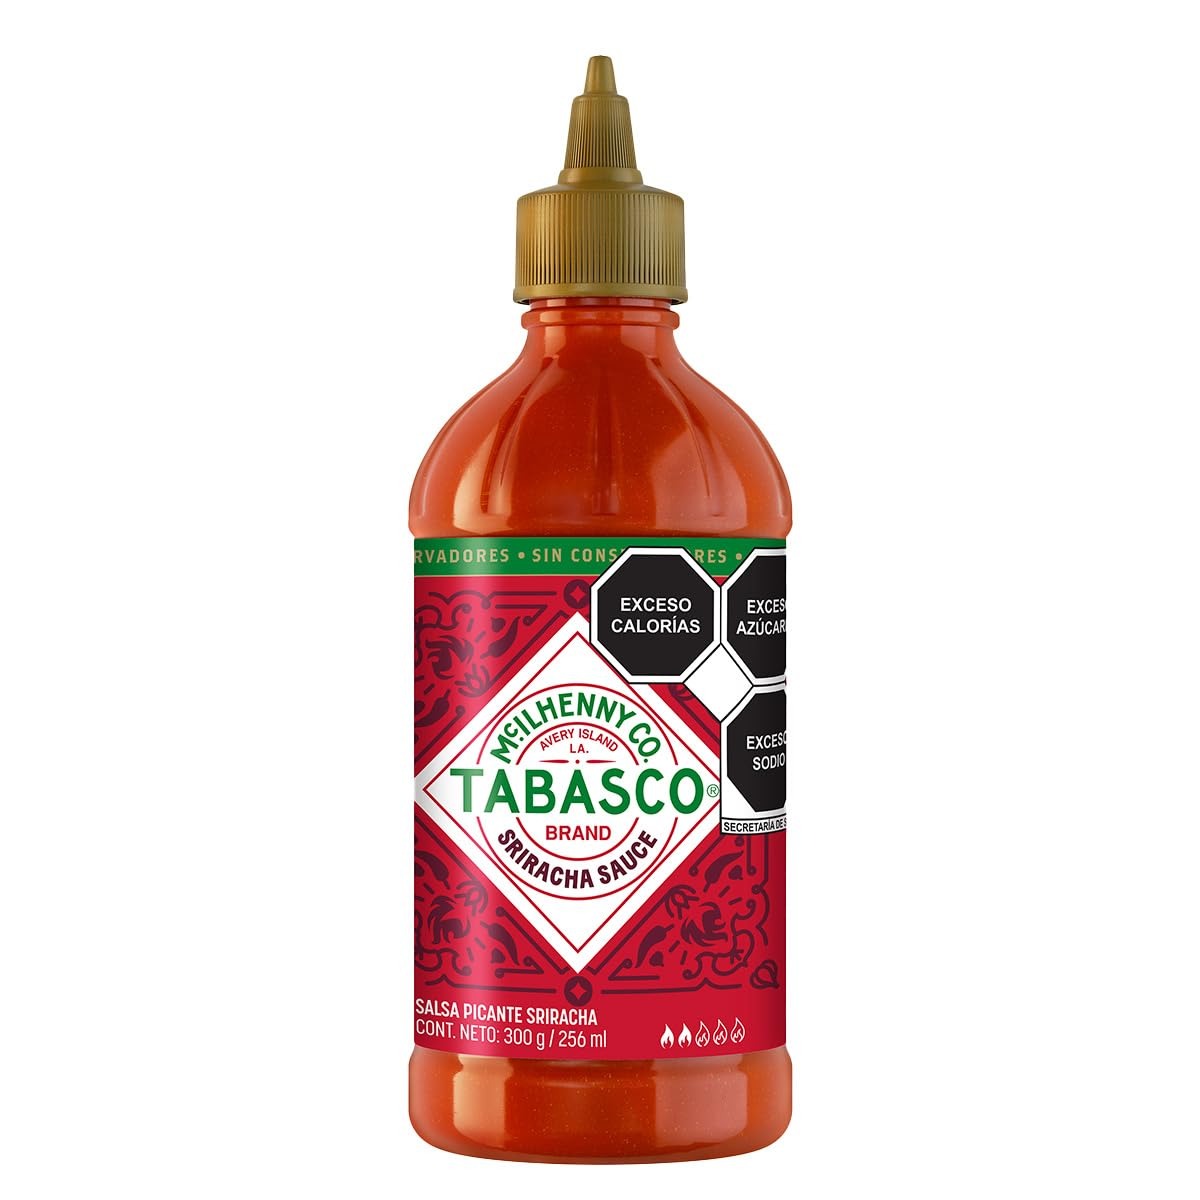
Item Name: TOBASCO Sriracha Sauce, 256 ML
Bullet Point 1: Halal & Kosher
Bullet Point 2: High-quality, no preservative simple ingredient list - no artificial ingredients
Bullet Point 3: A twist on the classic recipe, the TABASCO Sriracha sauce is a skillful blend of spicy, sweet and savoury flavours of Southeast Asia - with a touch of classic TABASCO Brand heat
Bullet Point 4: Has sweet chillies and garlic flavour blended with the signature barrel-aged pepper mash for an extra peppery kick
Value: 8.66
Unit: Fl Oz

Price: 2.98